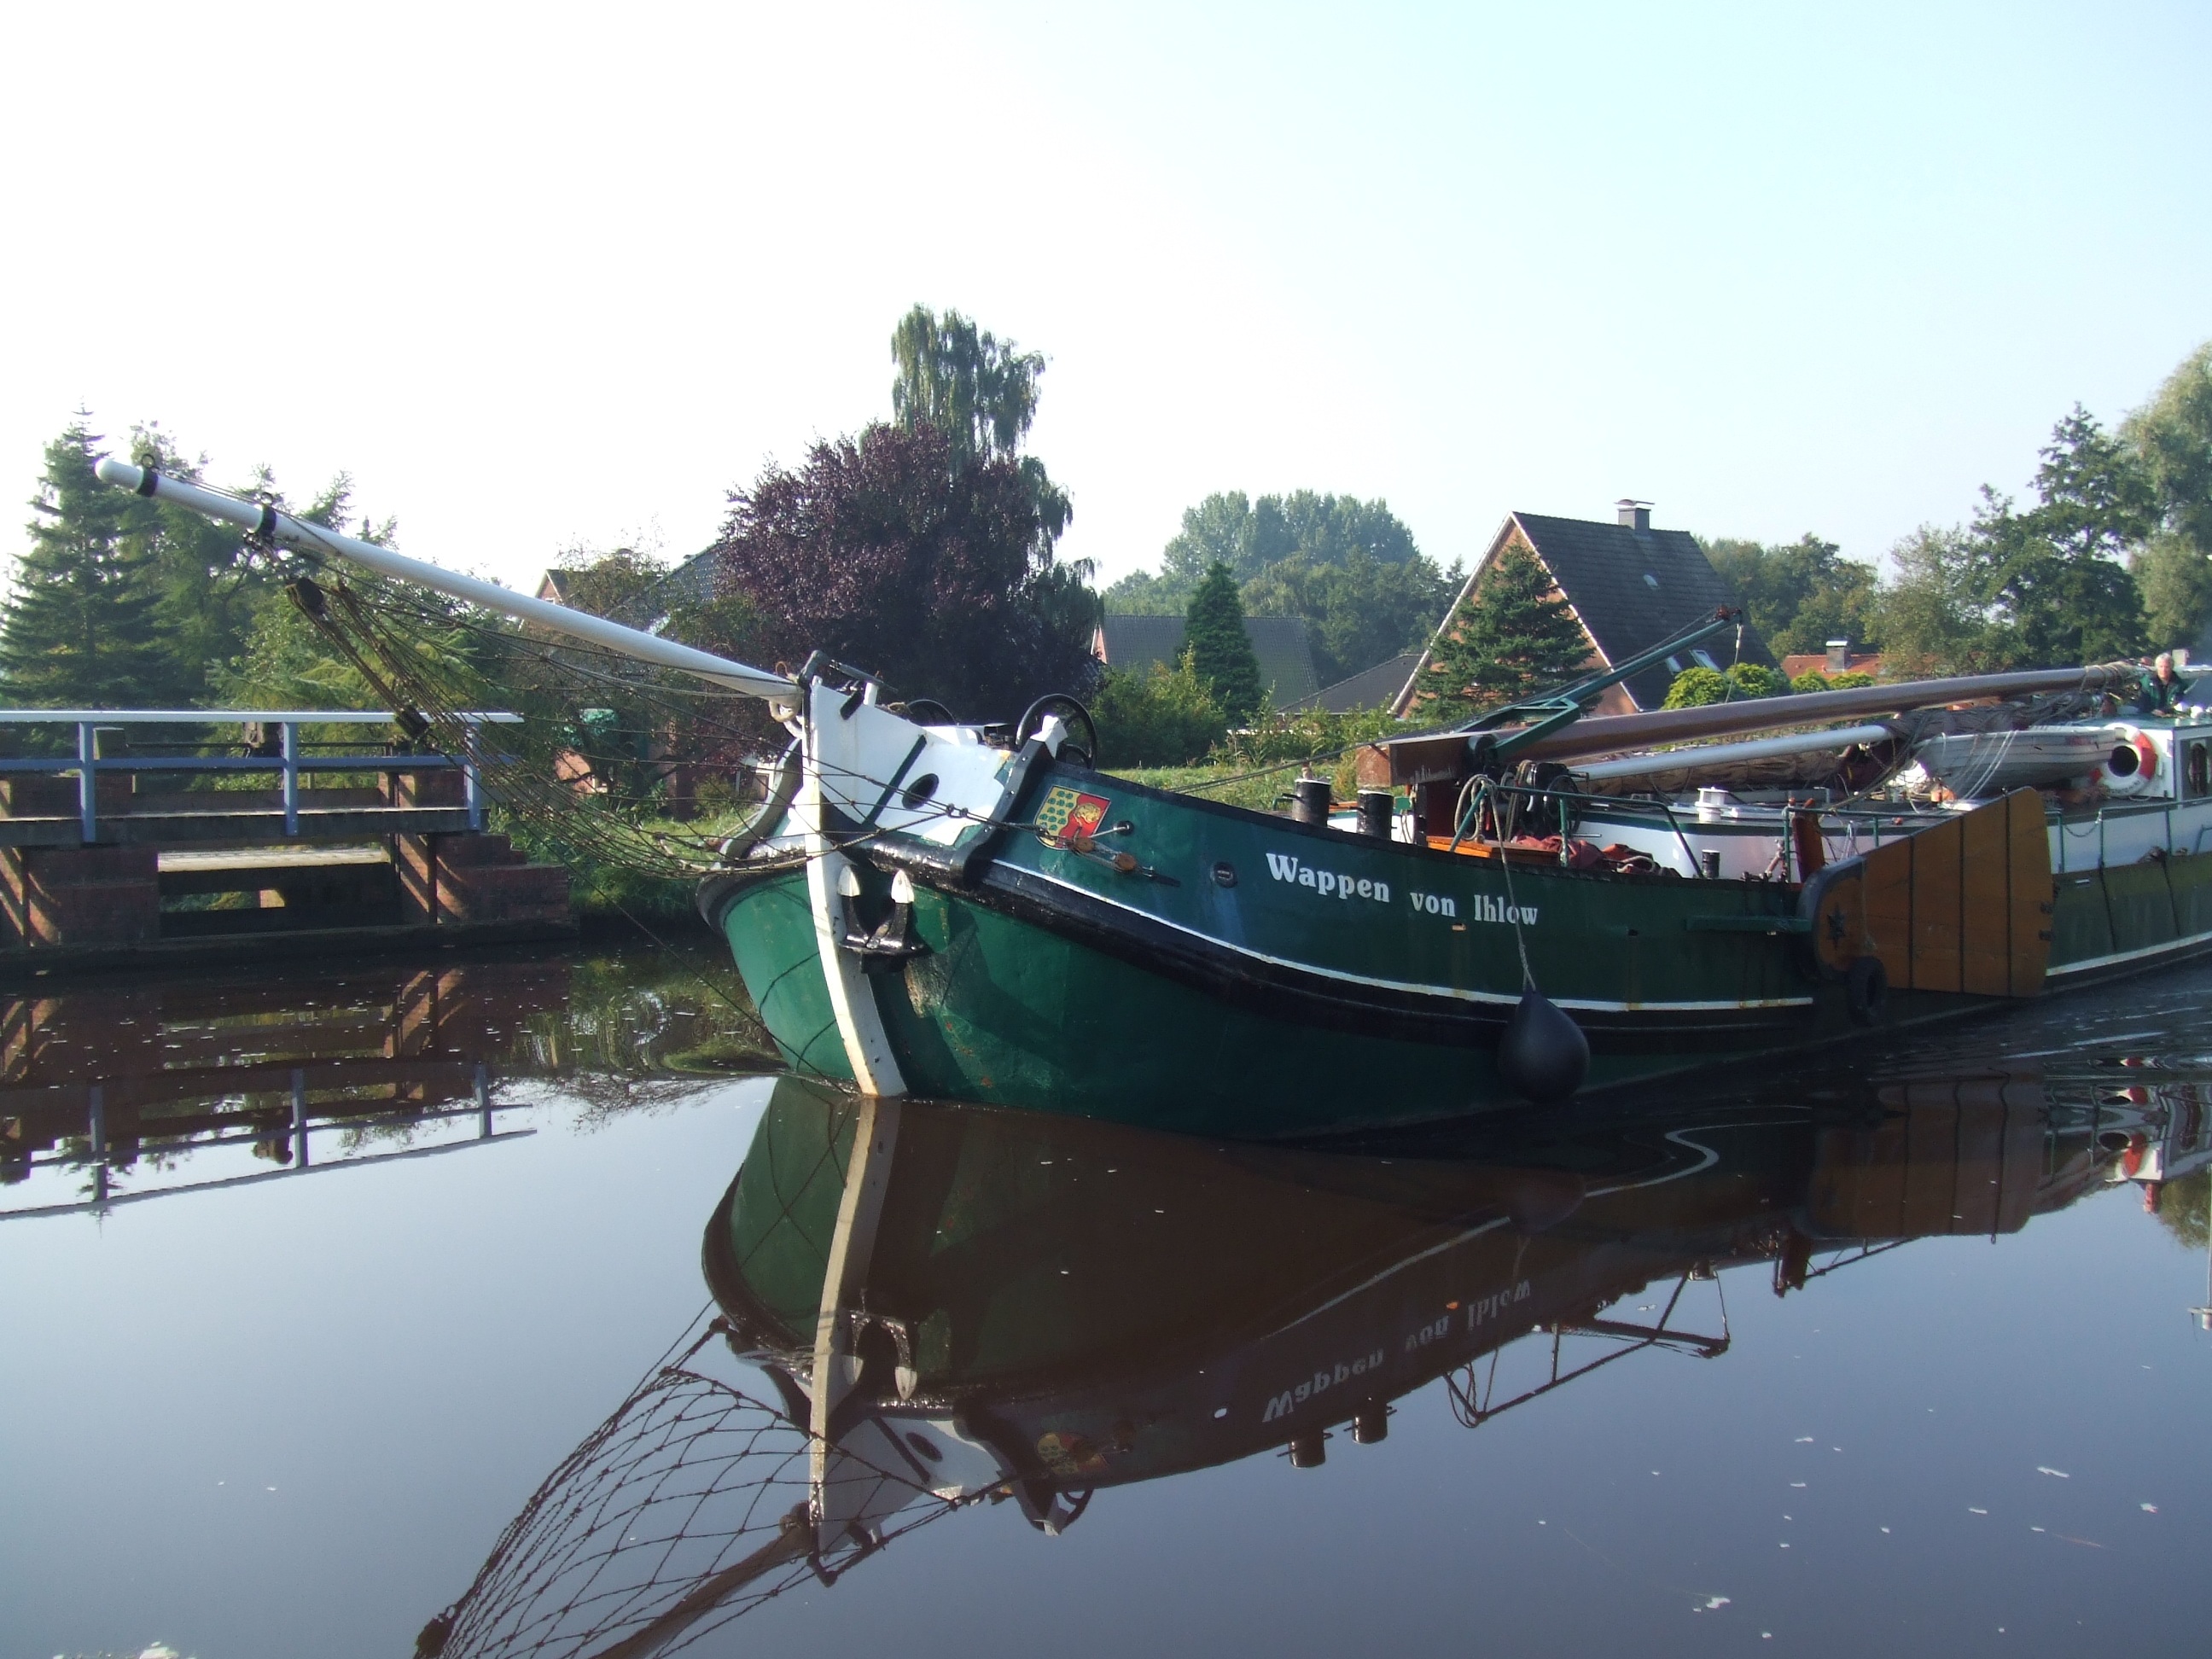
sea, boat, river, canal, ship, vehicle, waterway, watercraft, lower saxony, fishing vessel, emden, watercraft rowing, crest of ihlow